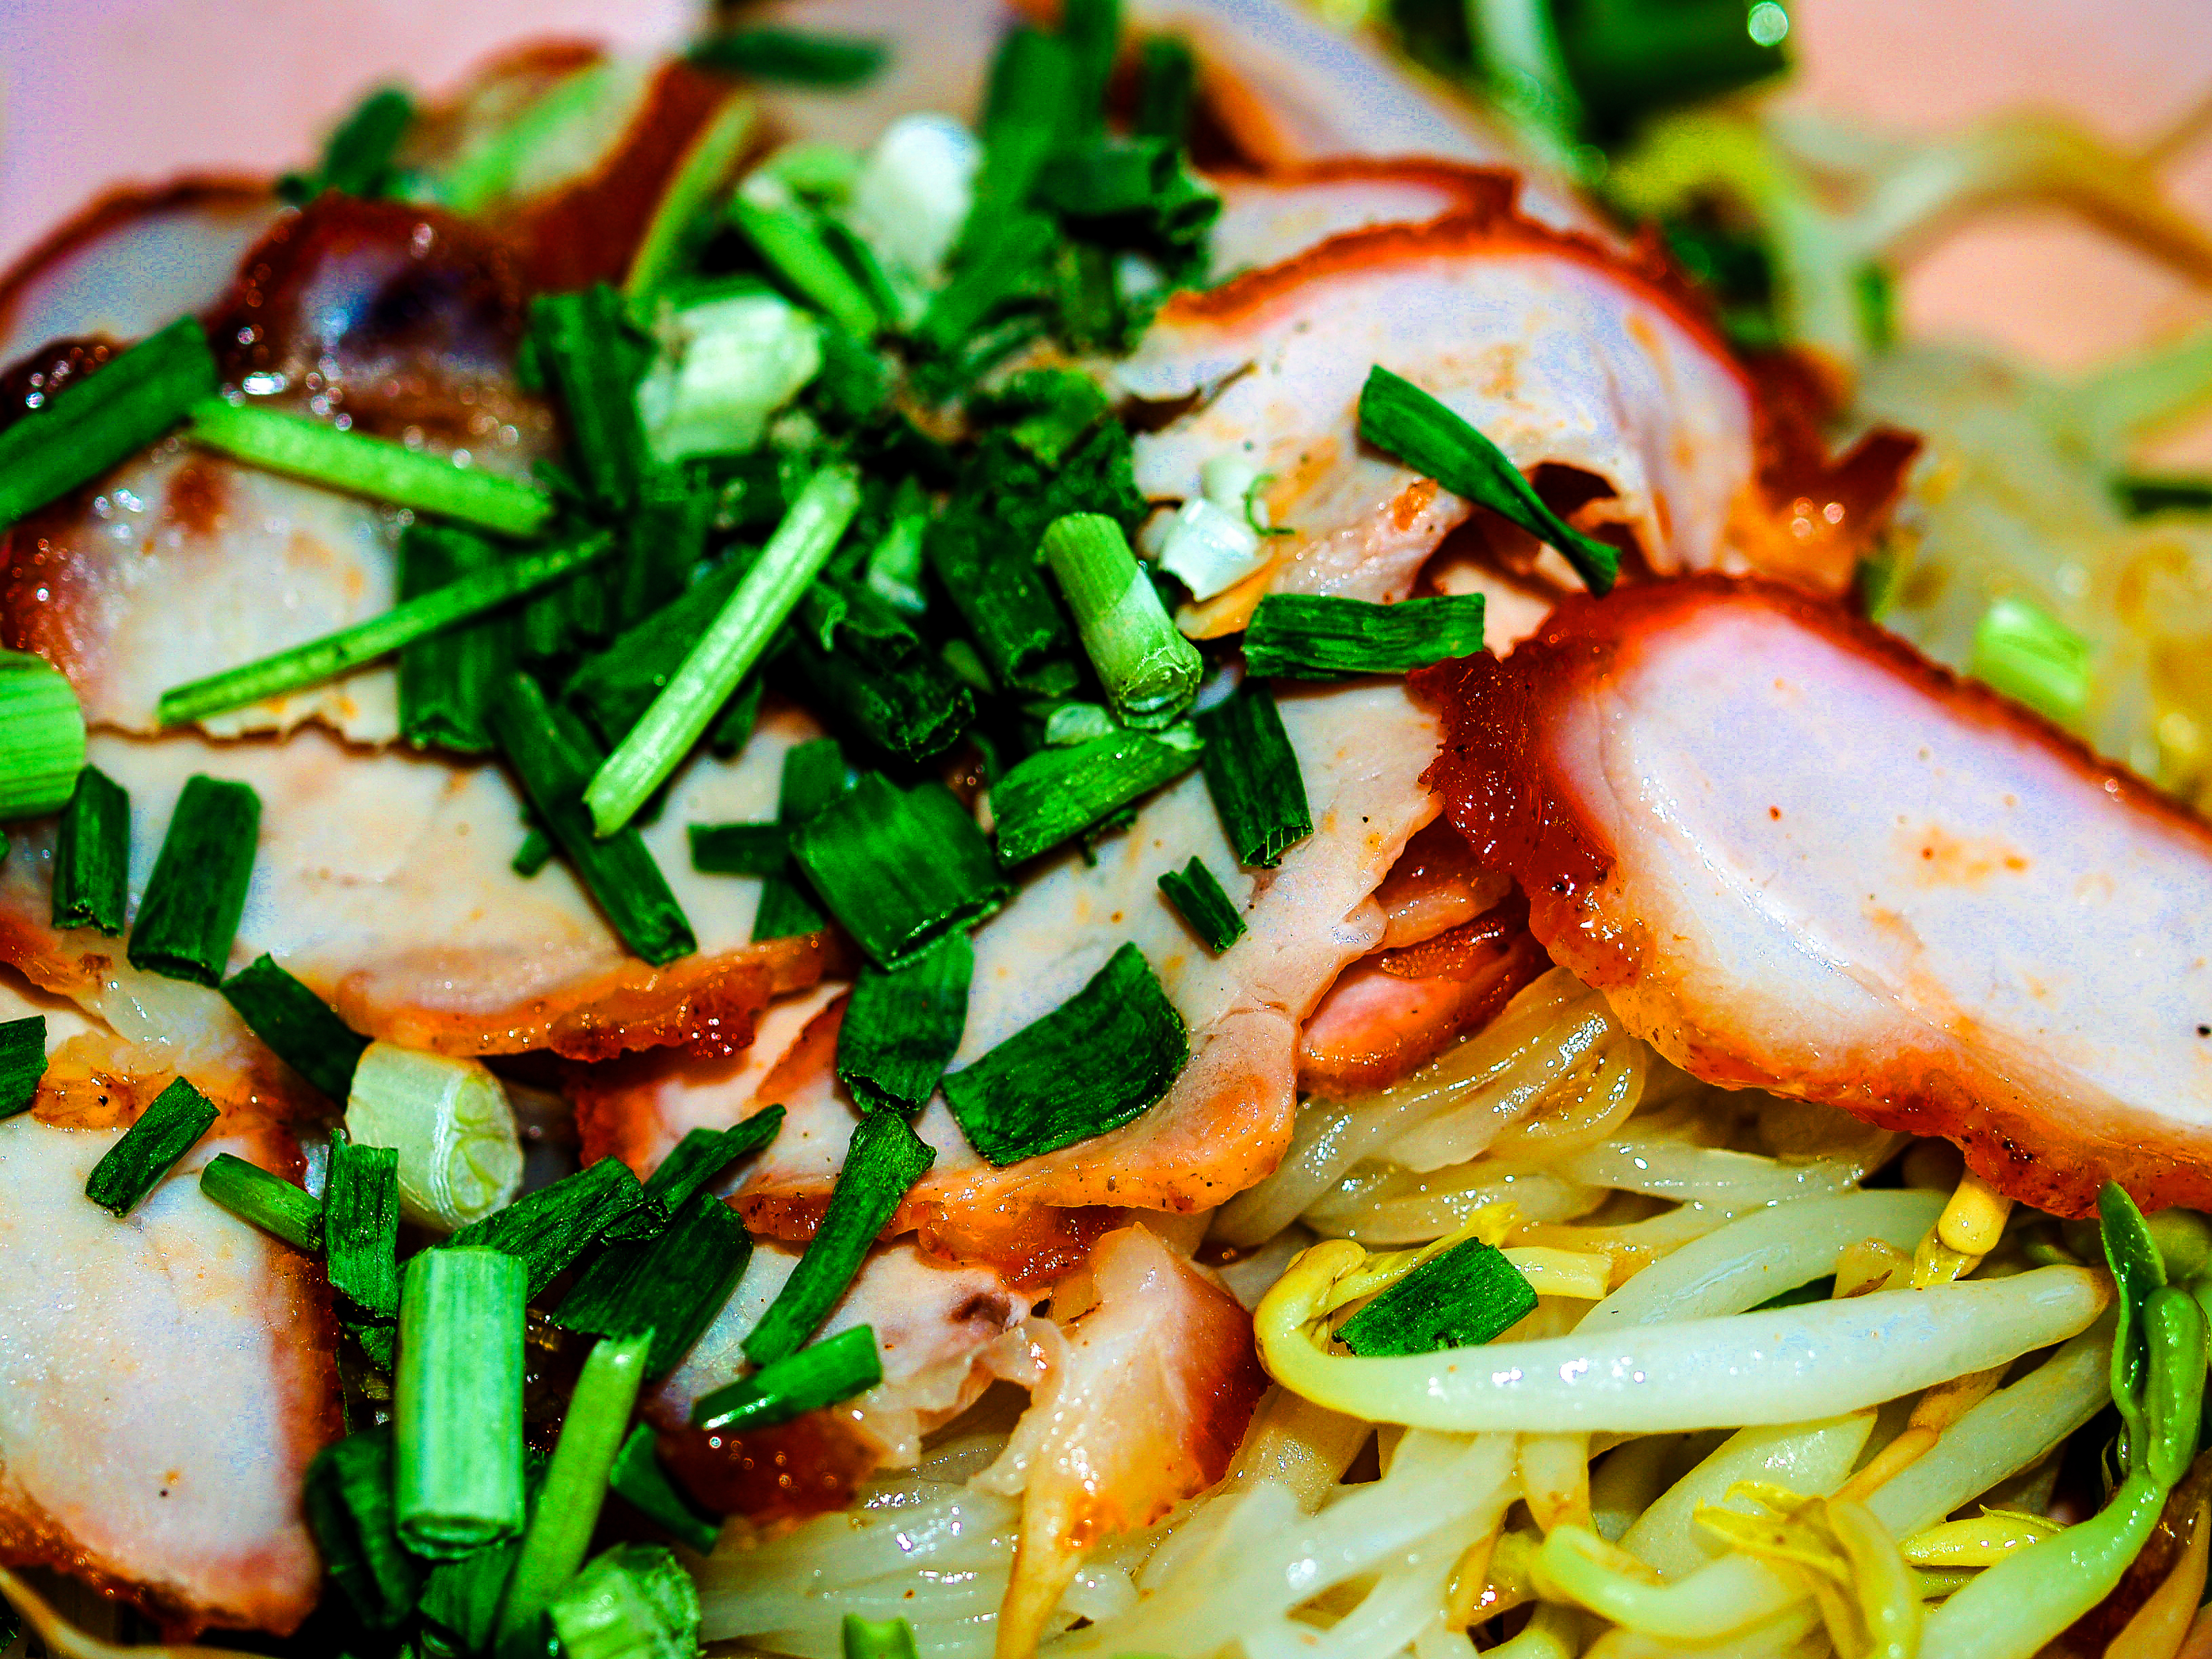
thai, food, asian, cuisine, chinese, asia, bowl, dish, japanese, noodles, dinner, thailand, meal, onion, chopsticks, traditional, nobody, restaurant, sauce, green, healthy, tasty, vegetable, cooking, background, soup, eating, lunch, eat, ingredient, meat, Cao l u, B nh canh, produce, noodle, chinese food, thai food, side dish, rice noodles, Hot dry noodles, Pancit malabon, shahe fen